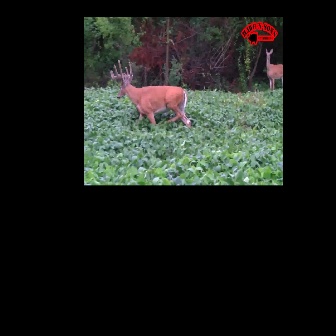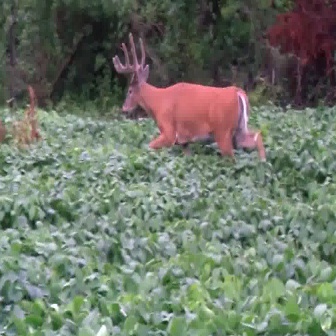
  Please identify the target specified by the bounding box [110,58,191,139] in the first image and locate it in the second image. Return the coordinates in [x_min,y_min,x_max,y_max] format.
Answer: [112,29,267,184]